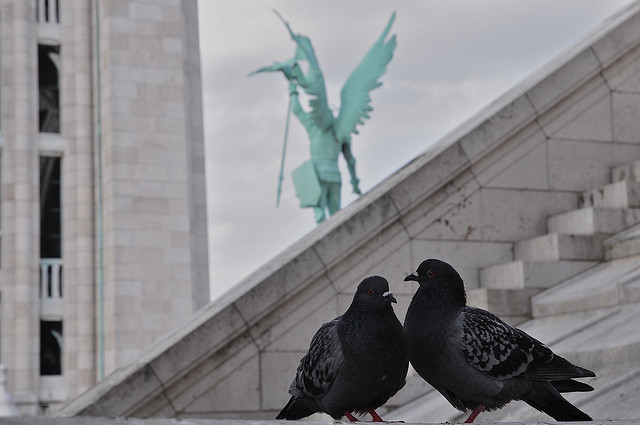
user: Given an image and a question. Answer the question in a short answer. Question: Pigeons are also be known as what? Short Answer:
assistant: bird